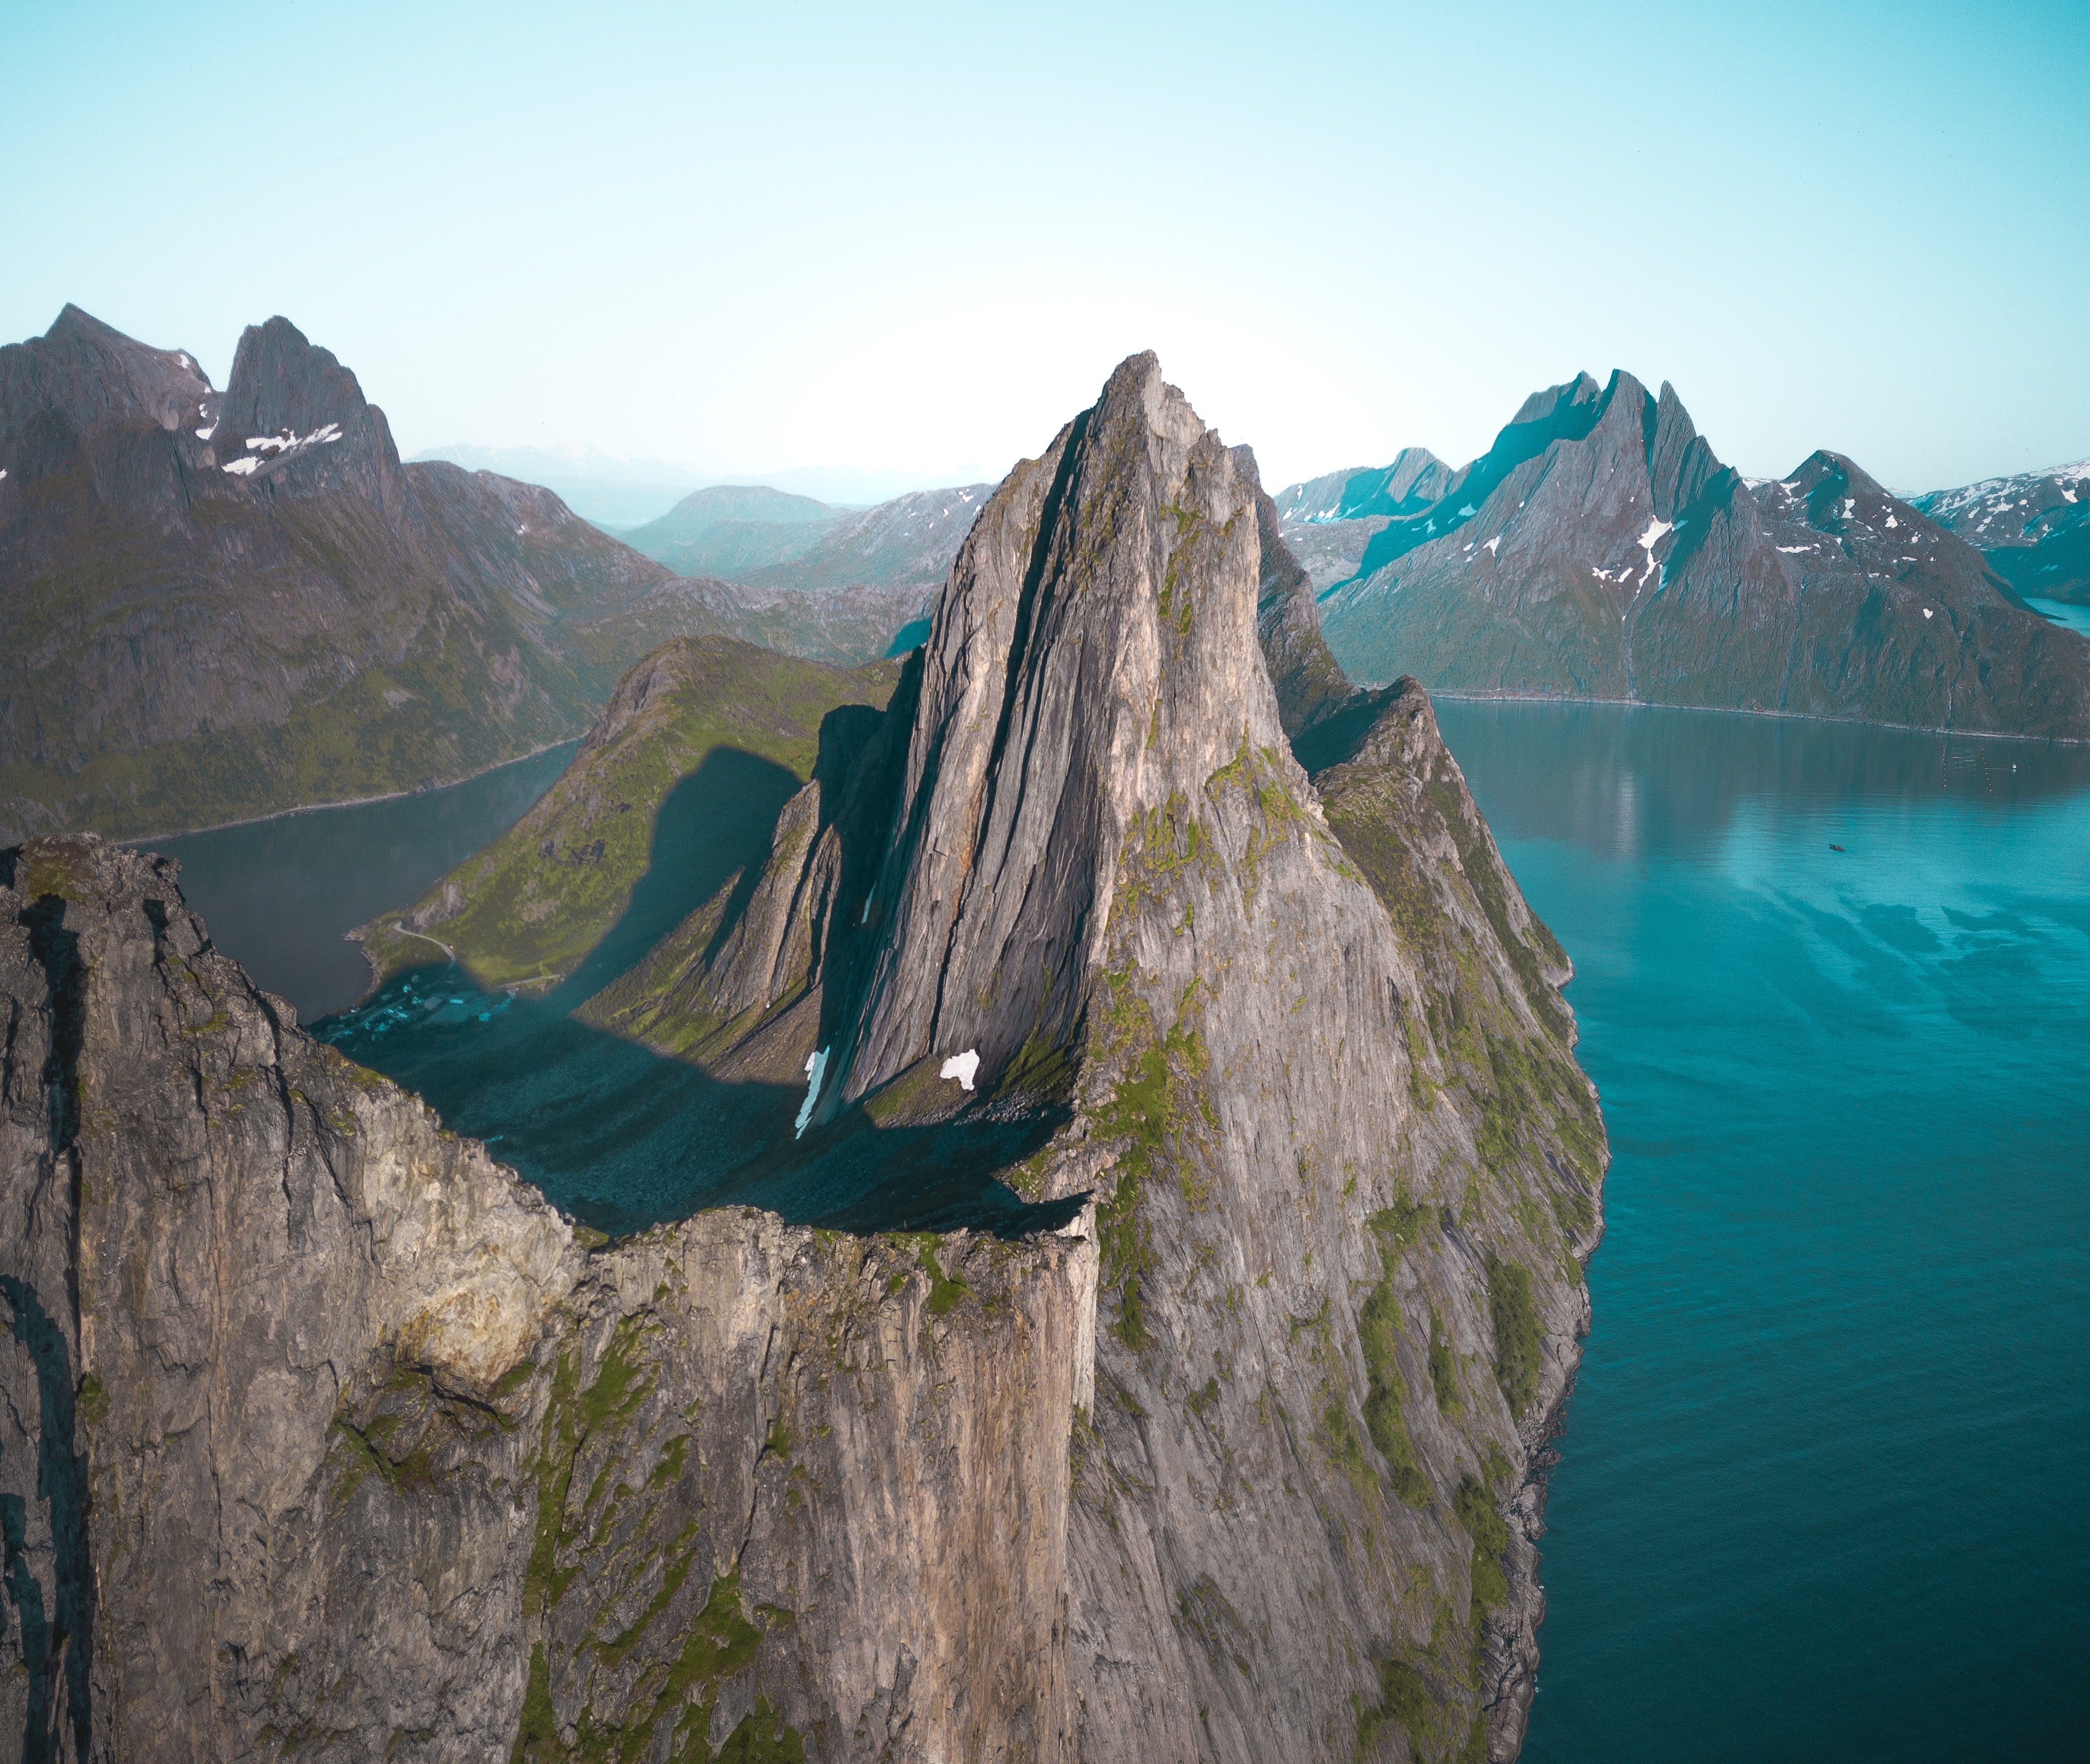
mountainous landforms, mountain, mountain range, fjord, highland, glacial lake, cliff, ridge, fell, alps, klippe, lake, sound, terrain, rock, glacial landform, mount scenery, landscape, formation, massif, cirque, batholith, ar te, coastal and oceanic landforms, hill, promontory, national park, world, valley, tourism